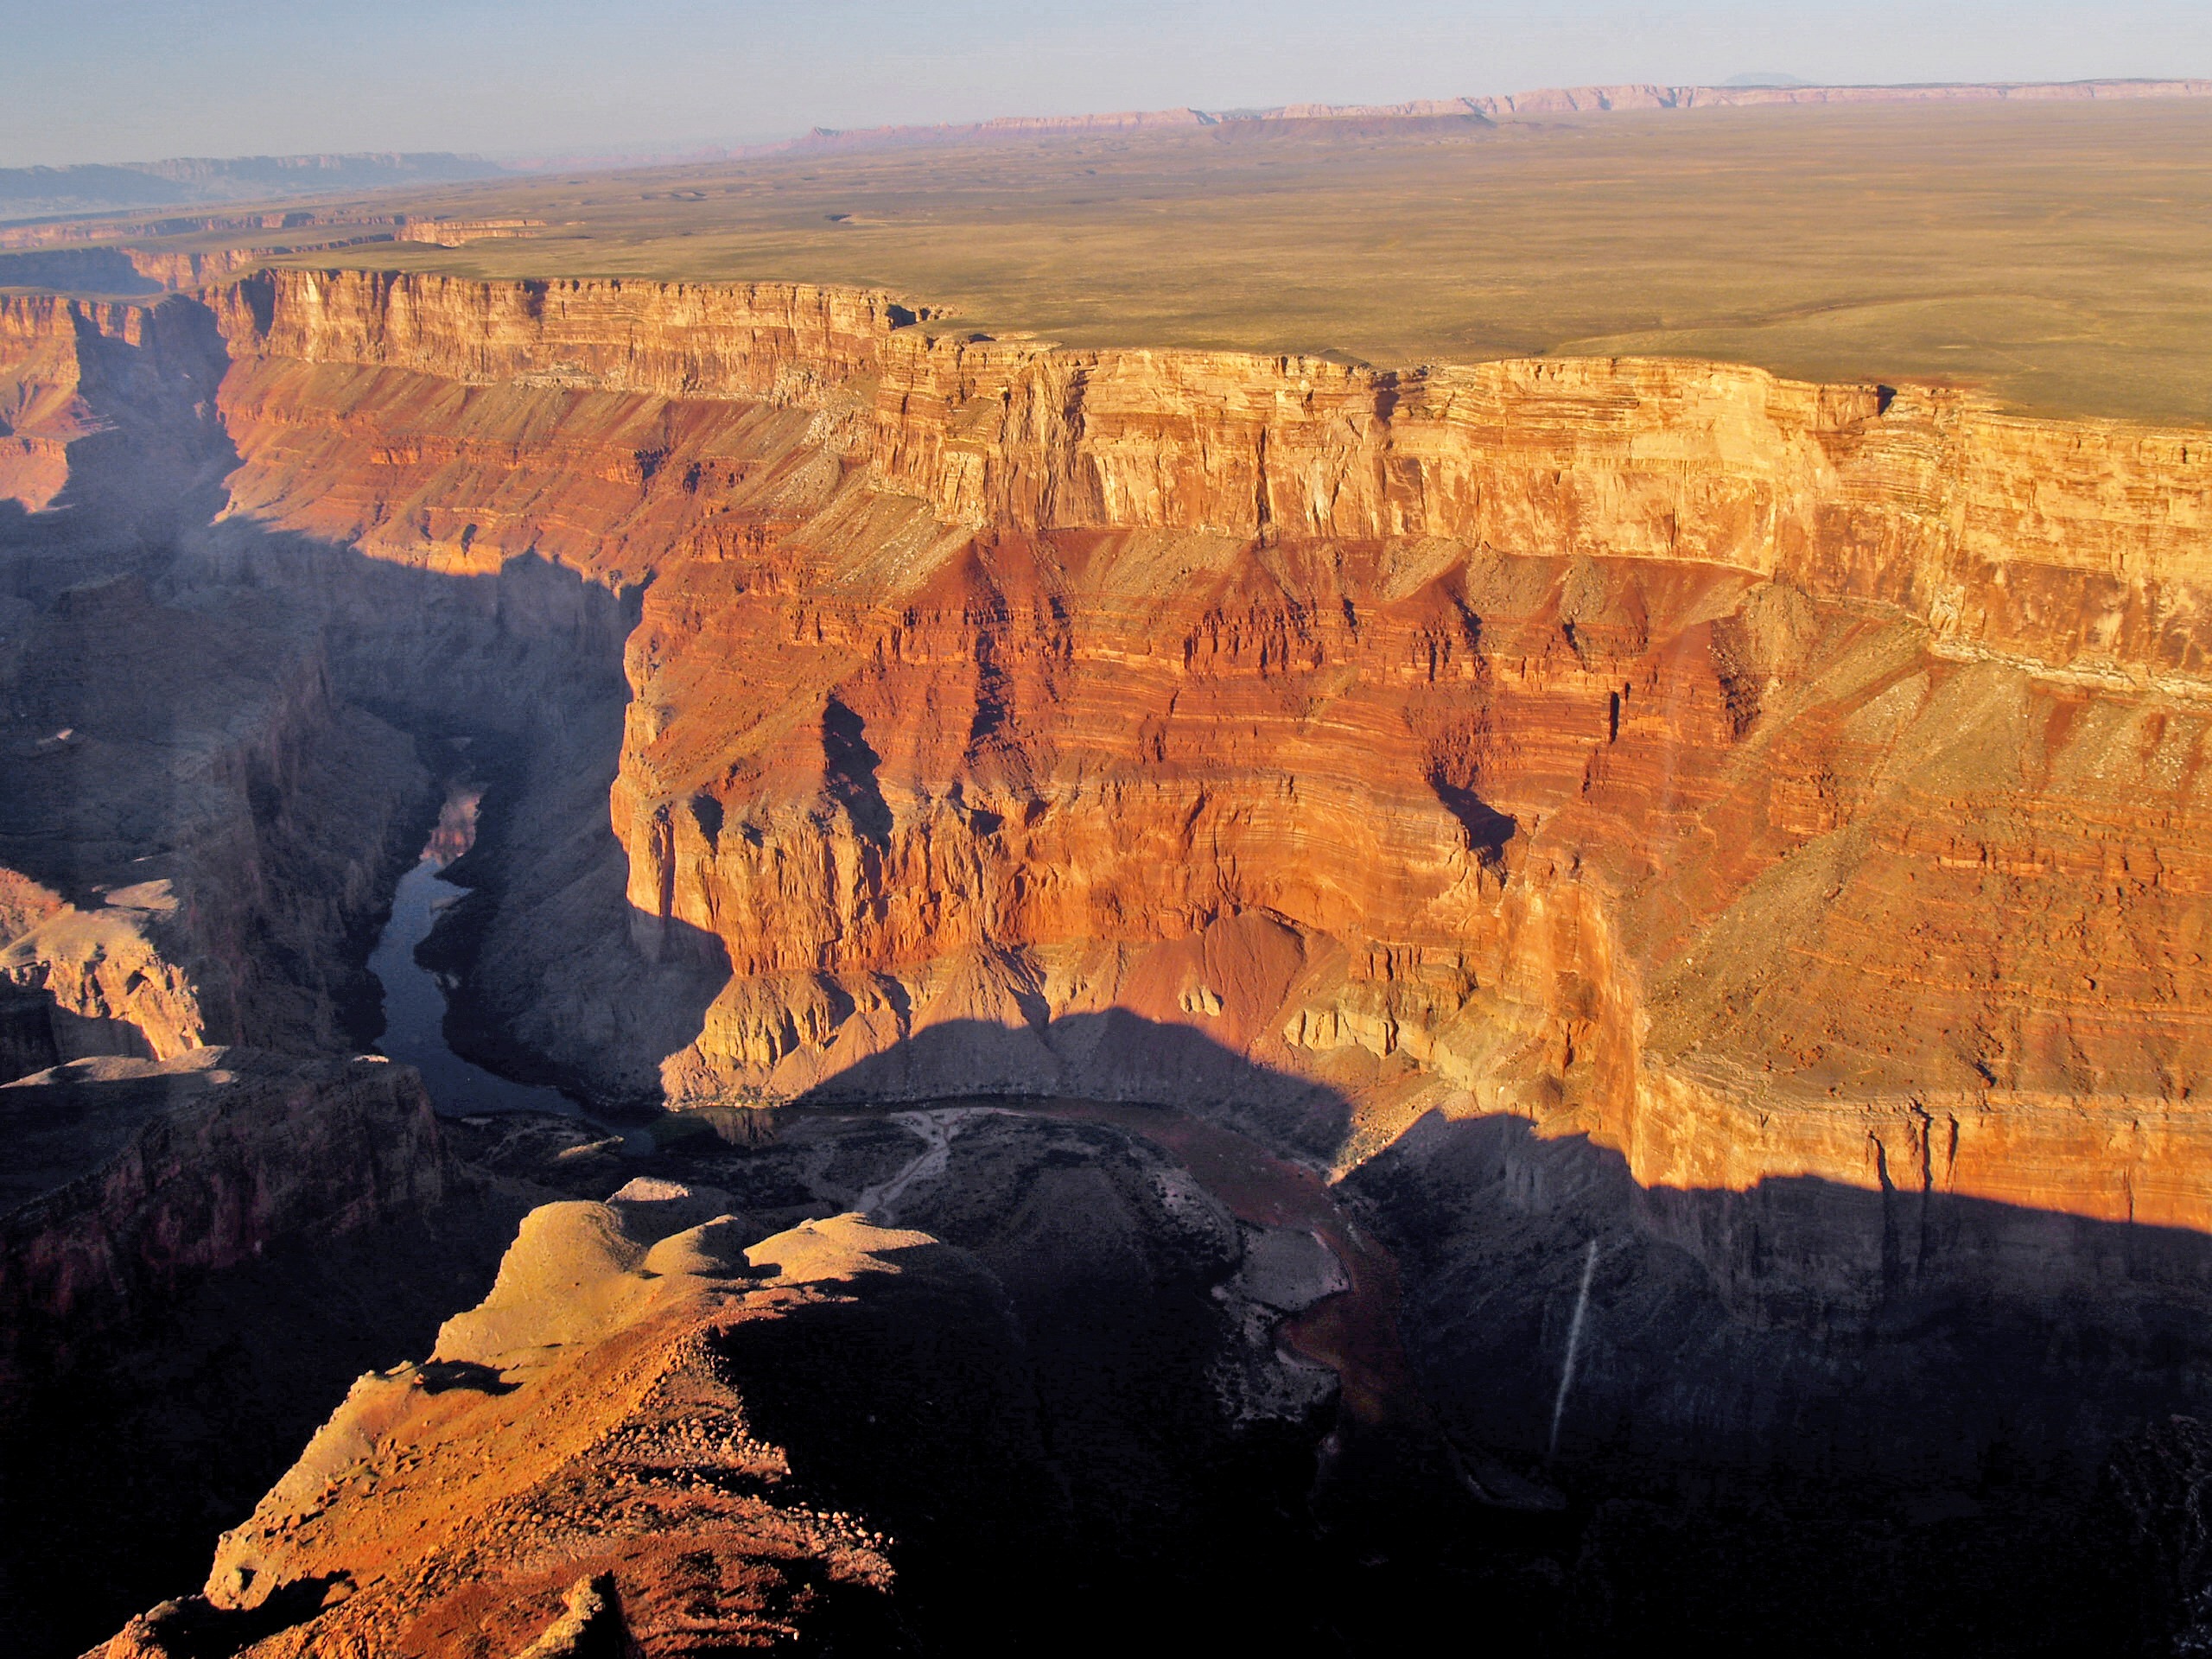
landscape, formation, cliff, usa, canyon, grand canyon, terrain, aerial view, arizona, geology, badlands, plateau, wadi, landform, geographical feature, canyon red